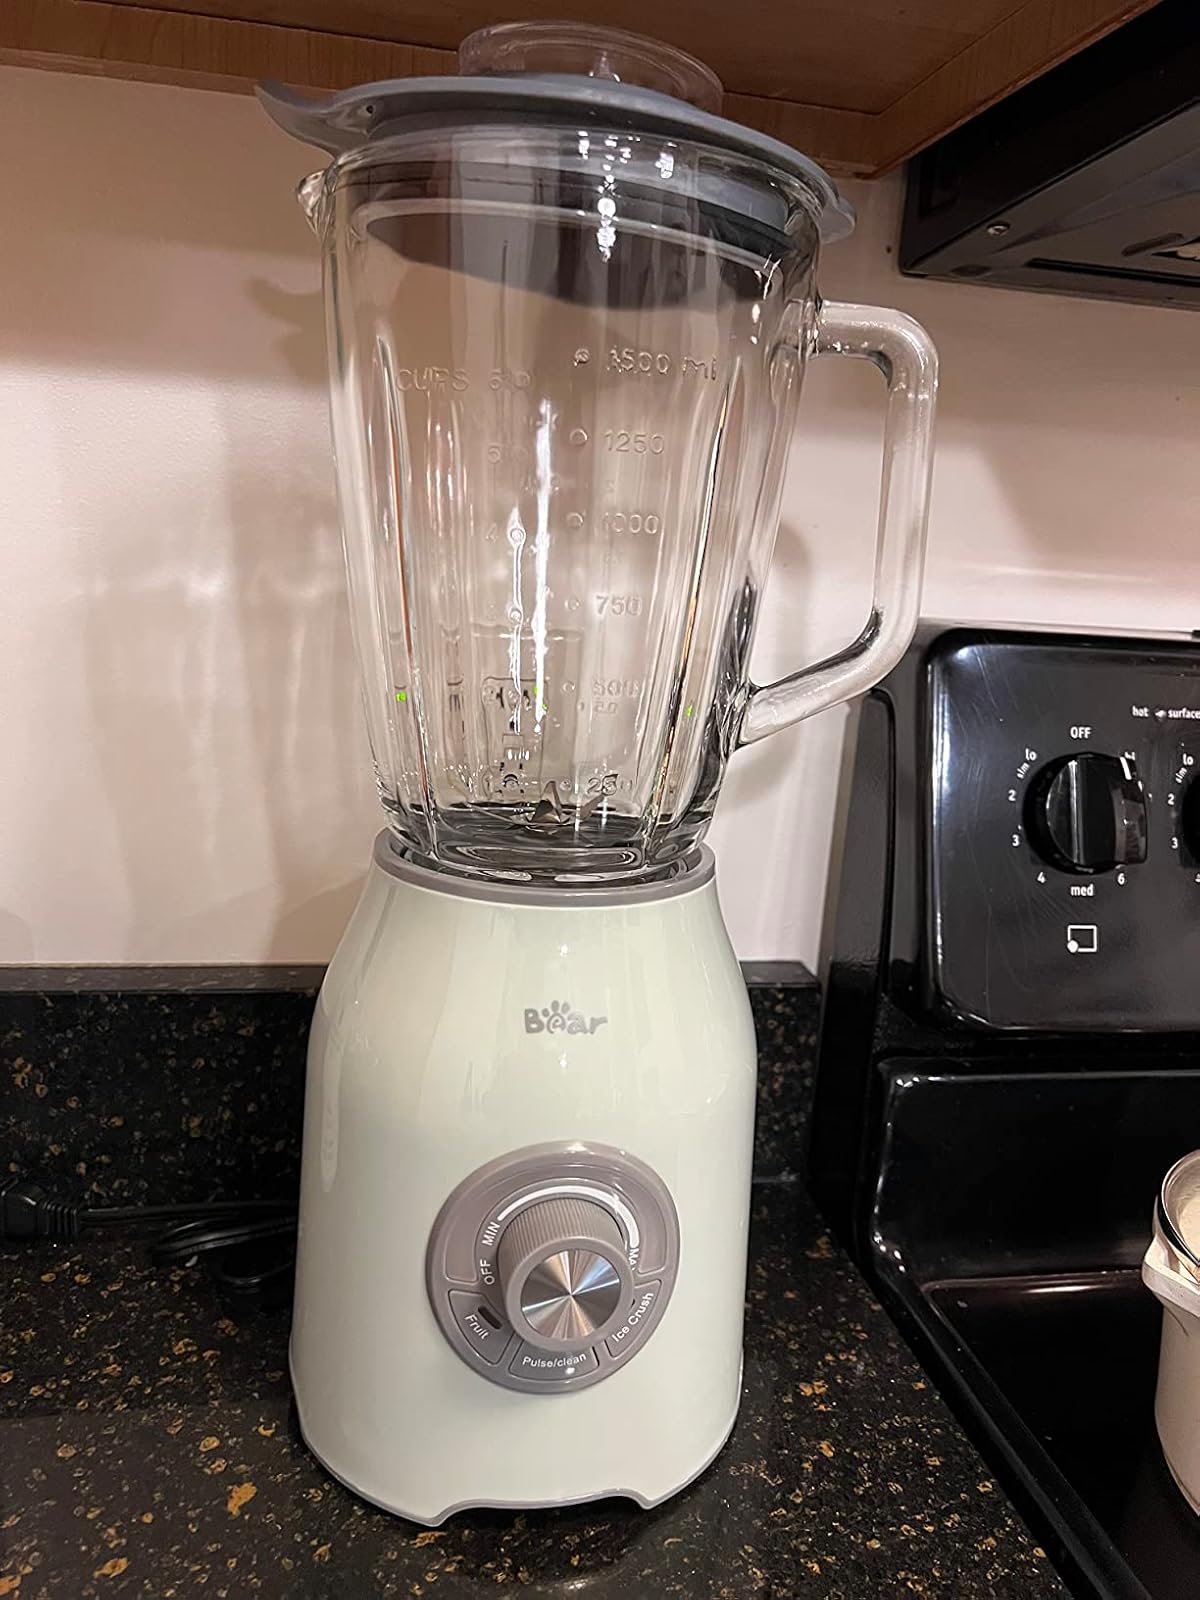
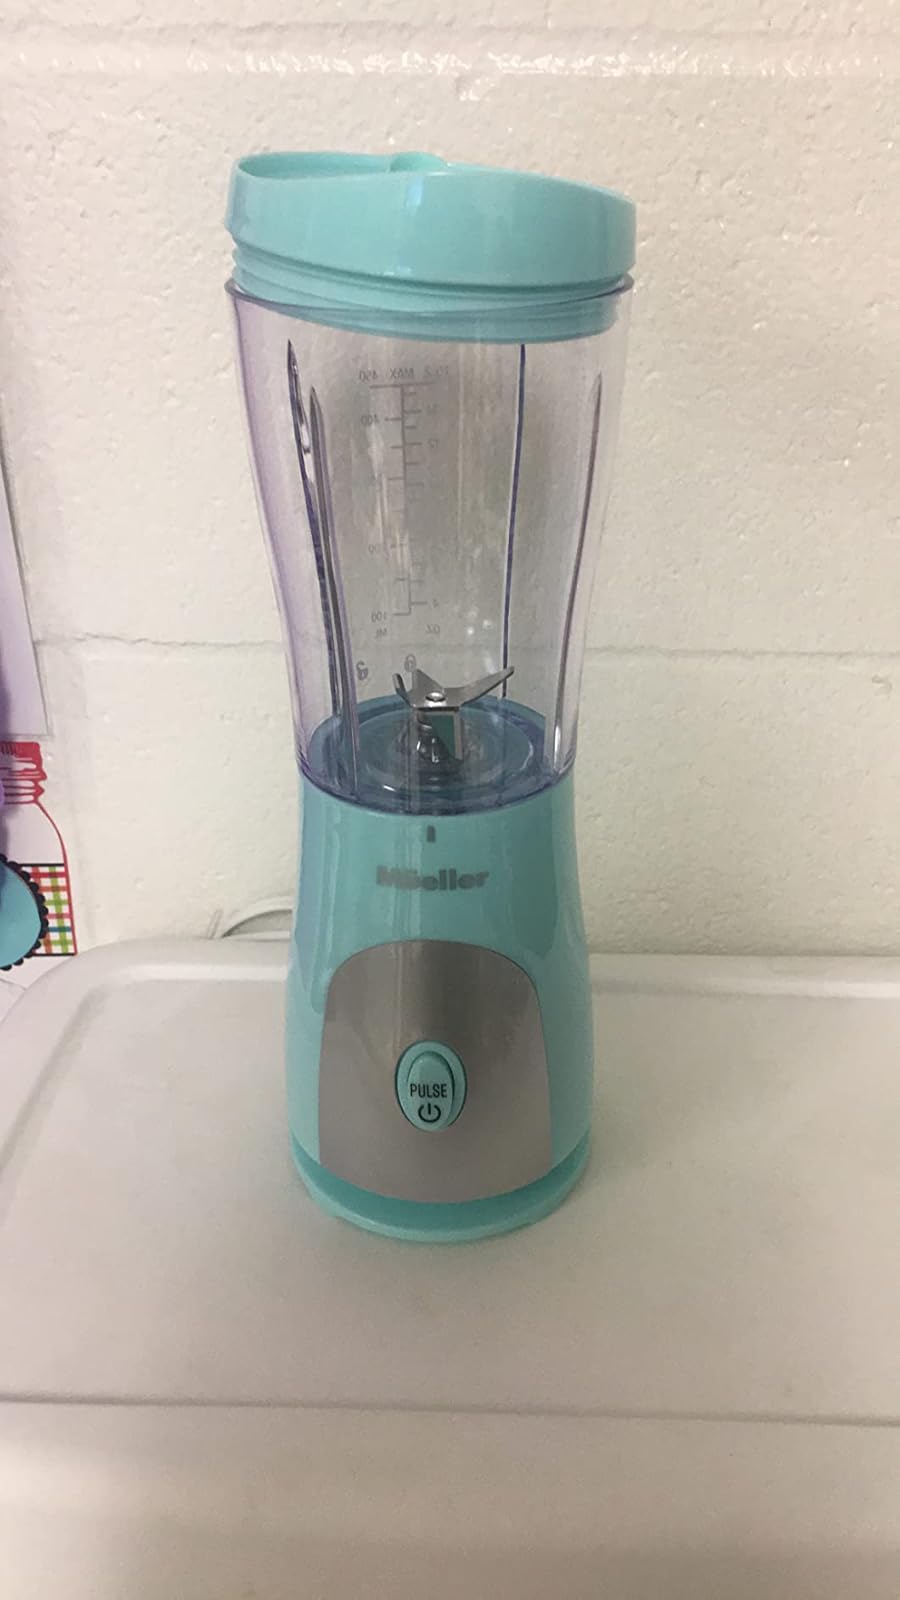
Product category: items_blender
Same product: no